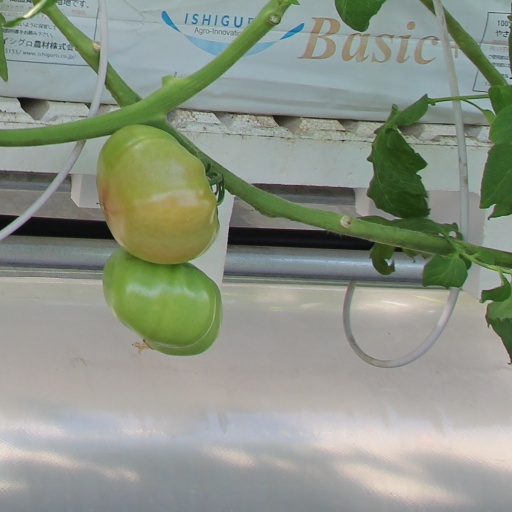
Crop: tomato